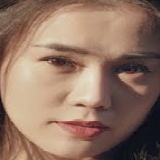
diễn viên Ngọc Thảo